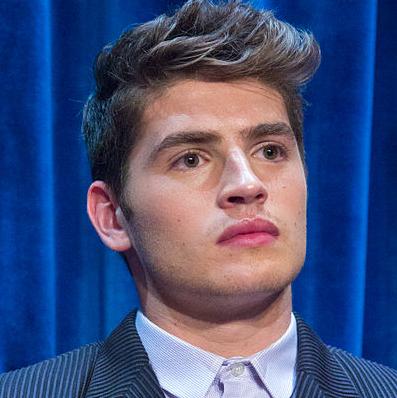
Age: 21